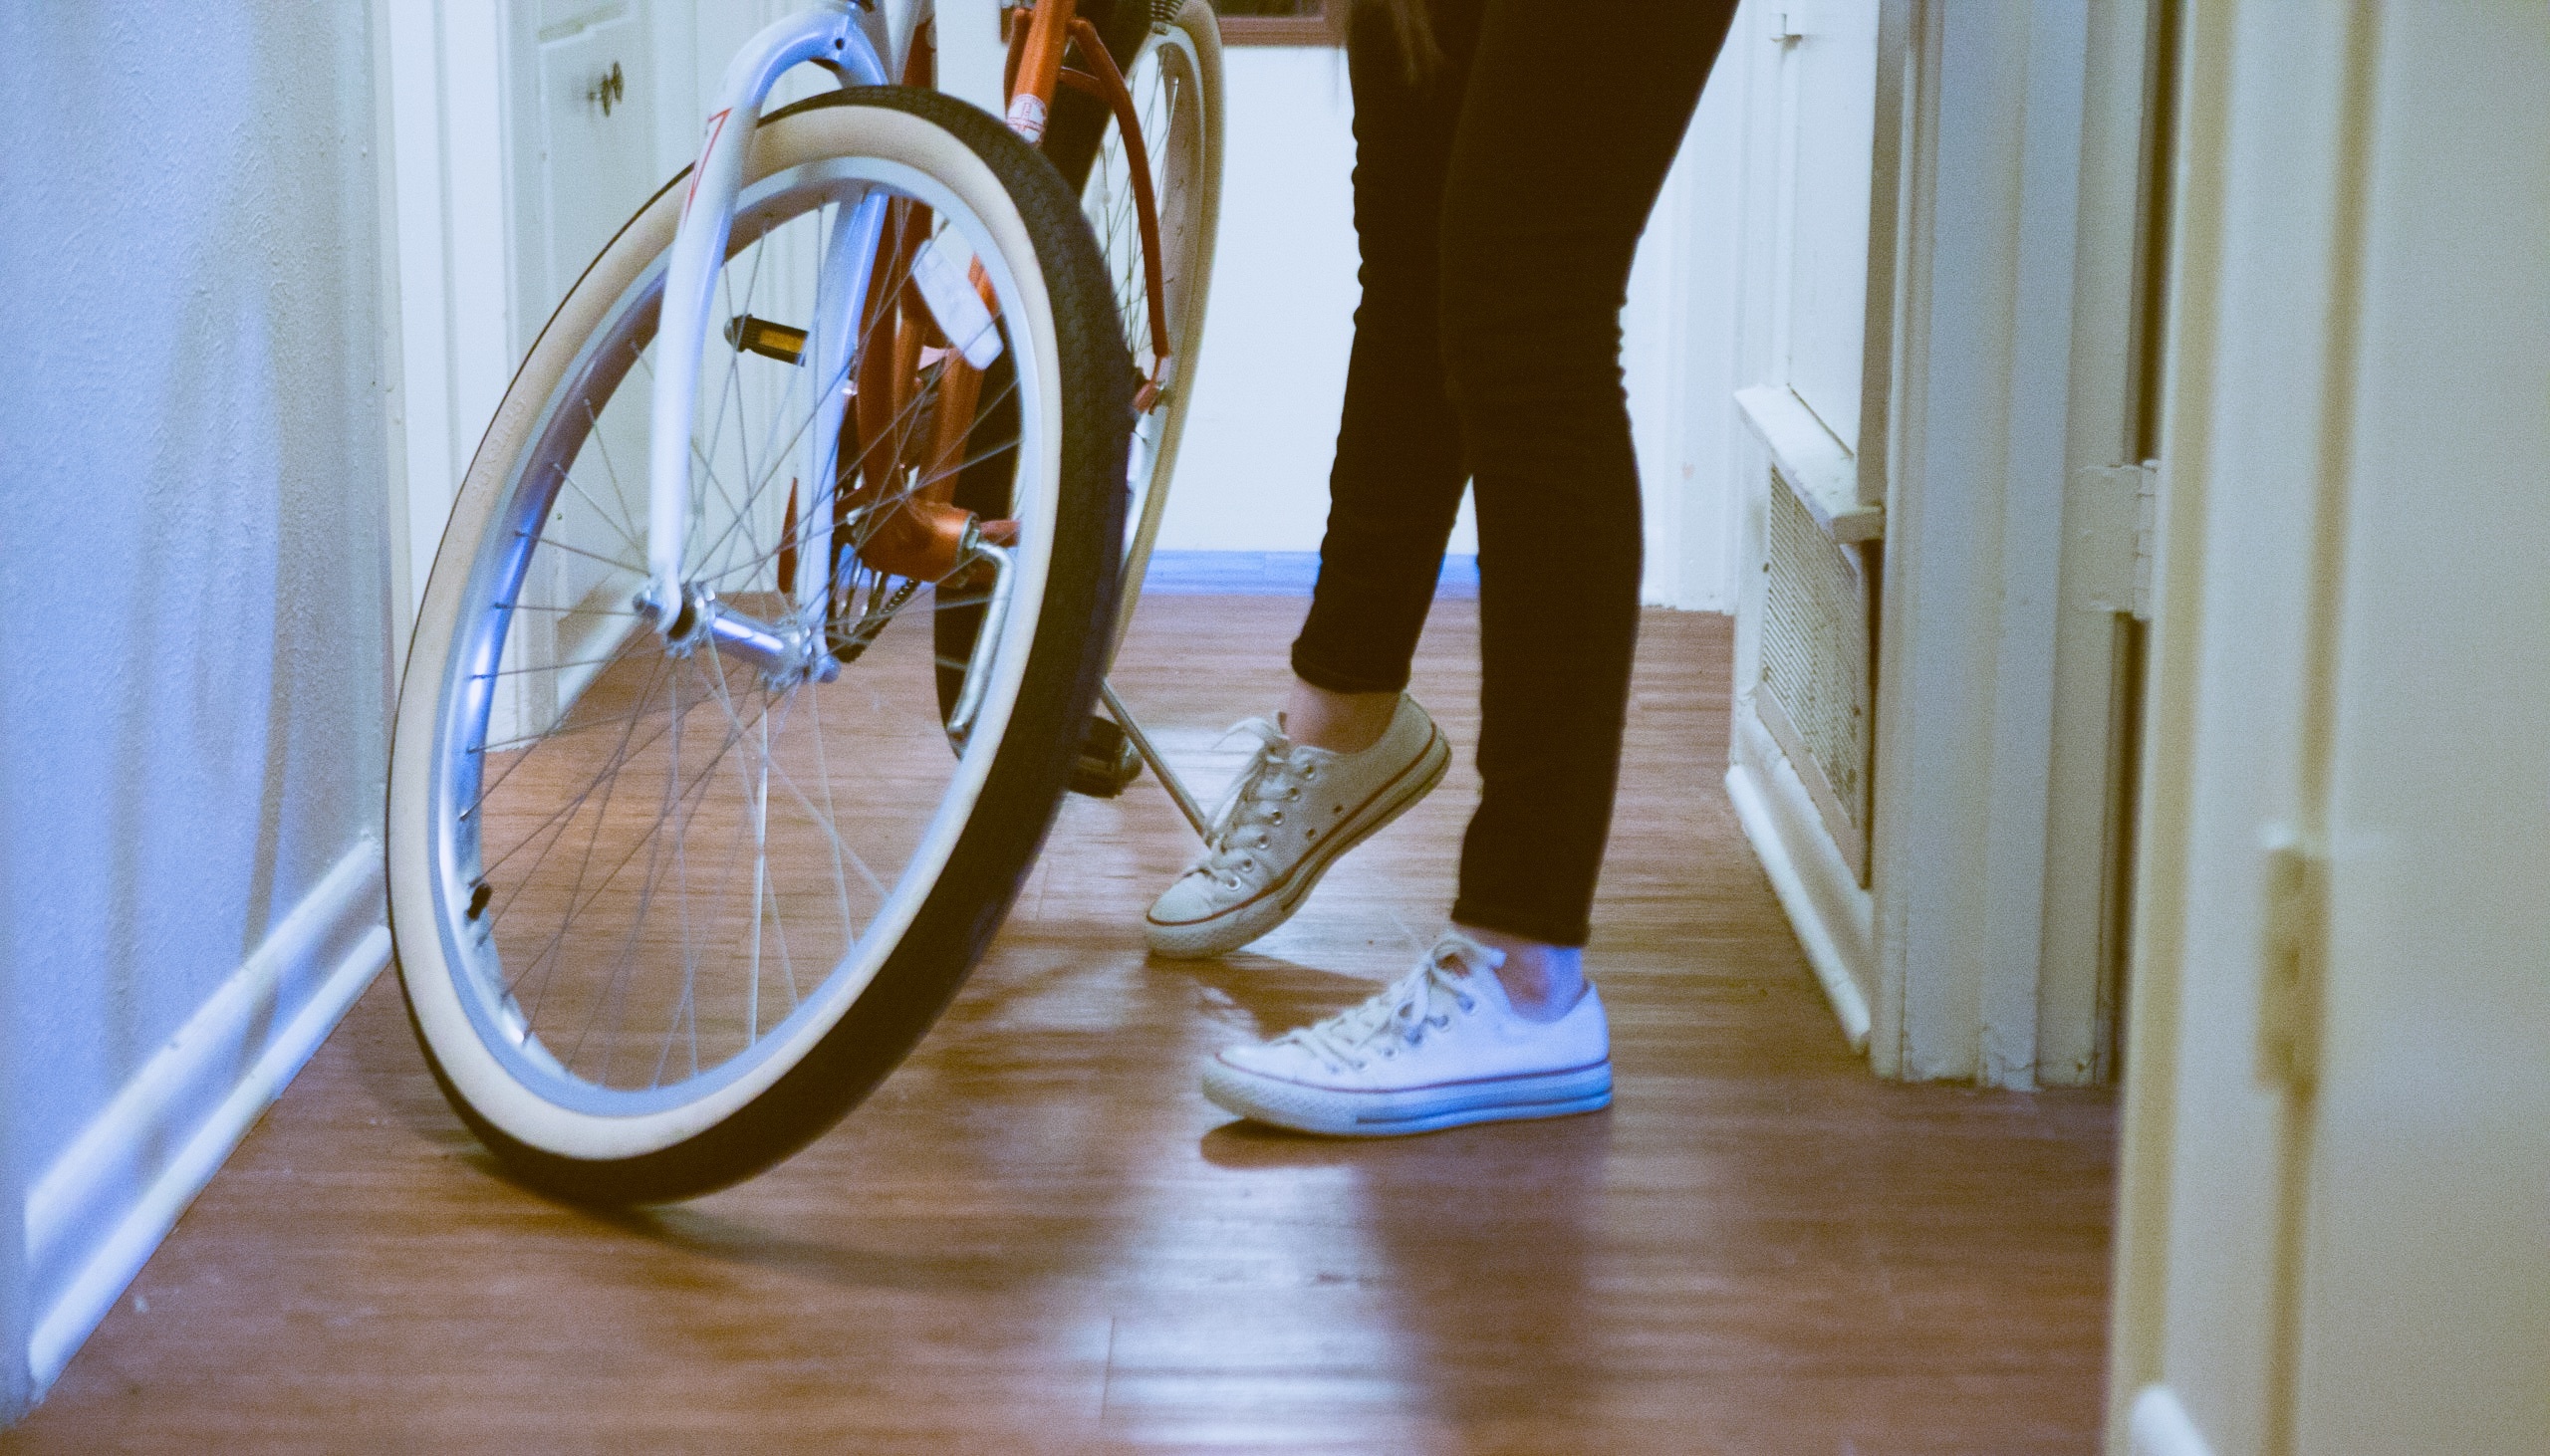
wood, wheel, floor, vehicle, blue, room, flooring